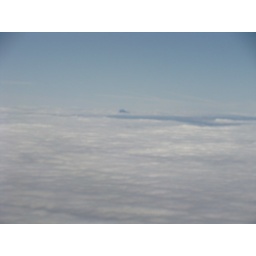
mountain in the cloud